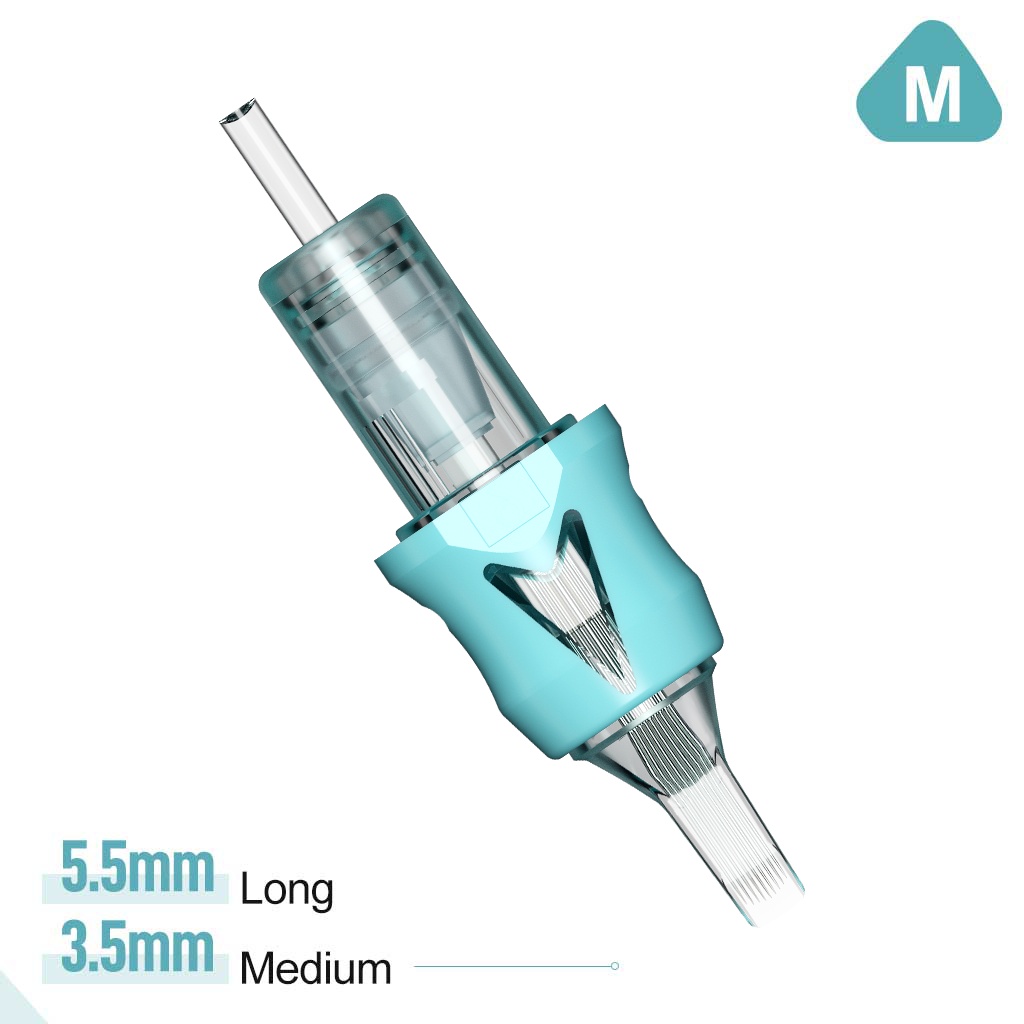
OG Arrow Magnum (M) Tattoo Needle Cartridges 20pcs
Brand: OG PRODUCE
Configuration: Magnum Taper Size: Regular(12/0.35mm) Medium (3.5mm), Bugpin(10/0.3mm) Long (5.5mm) Needle Diameter: Bugpin(10/0.3mm), Regular(12/0.35mm) Group: from 5 to 23 Box Quantity: 20pcs Color: Cyan Materials：Medical-grade 304 Stainless steel needles Hygiene Standard: Possess CE certification Suitability: Compatible with cartridge grips and most brand machines on the market. Fast track of other needle types: Round Liner , Round Liner Loose , Round Liner Tight , Hollow Round Liner , Round Shader , Curved Magnum Upgraded silicone sleeve-Comfortable needle grip, prevent needle vibration from obstructing tattooing Medical-grade 304 Stainless materials-Sharp needle tip for excellent coloring effect Oblique cutting design for Needle tips-It is easier to observe the needle state, provide sufficient ink absorption Possess CE certification-Safety assurance and safe use Exclusive design needle shape-High precision assembly ensures stable needle structure
Category: Business & Industrial > Piercing & Tattooing > Tattooing Supplies > Tattooing Needles > Magnum Tattooing Needles